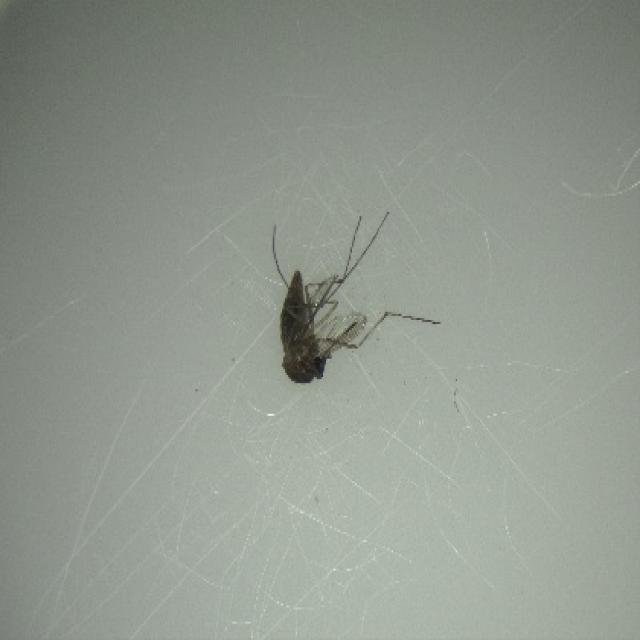
Species: culex_tritaeniorhynchus